151st Pennsylvania Infantry Regiment

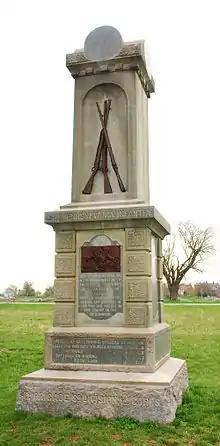
151st Pennsylvania monument at Gettysburg, corner of Herbst Woods on McPherson's Ridge

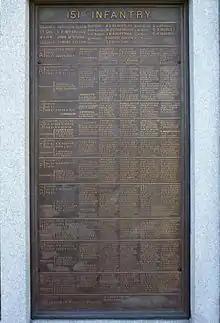
151st Pennsylvania tablet on the base of the Pennsylvania Memorial at Gettysburg

A plaque in McAlisterville, Pennsylvania stands across the street from the site of the former McAlisterville Academy where Lt. Col. McFarland and other members of the regiment taught prior to their enlistment. The plaque memorializes the regiment and its actions at Gettysburg.